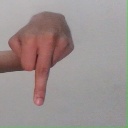
अक्षर: प